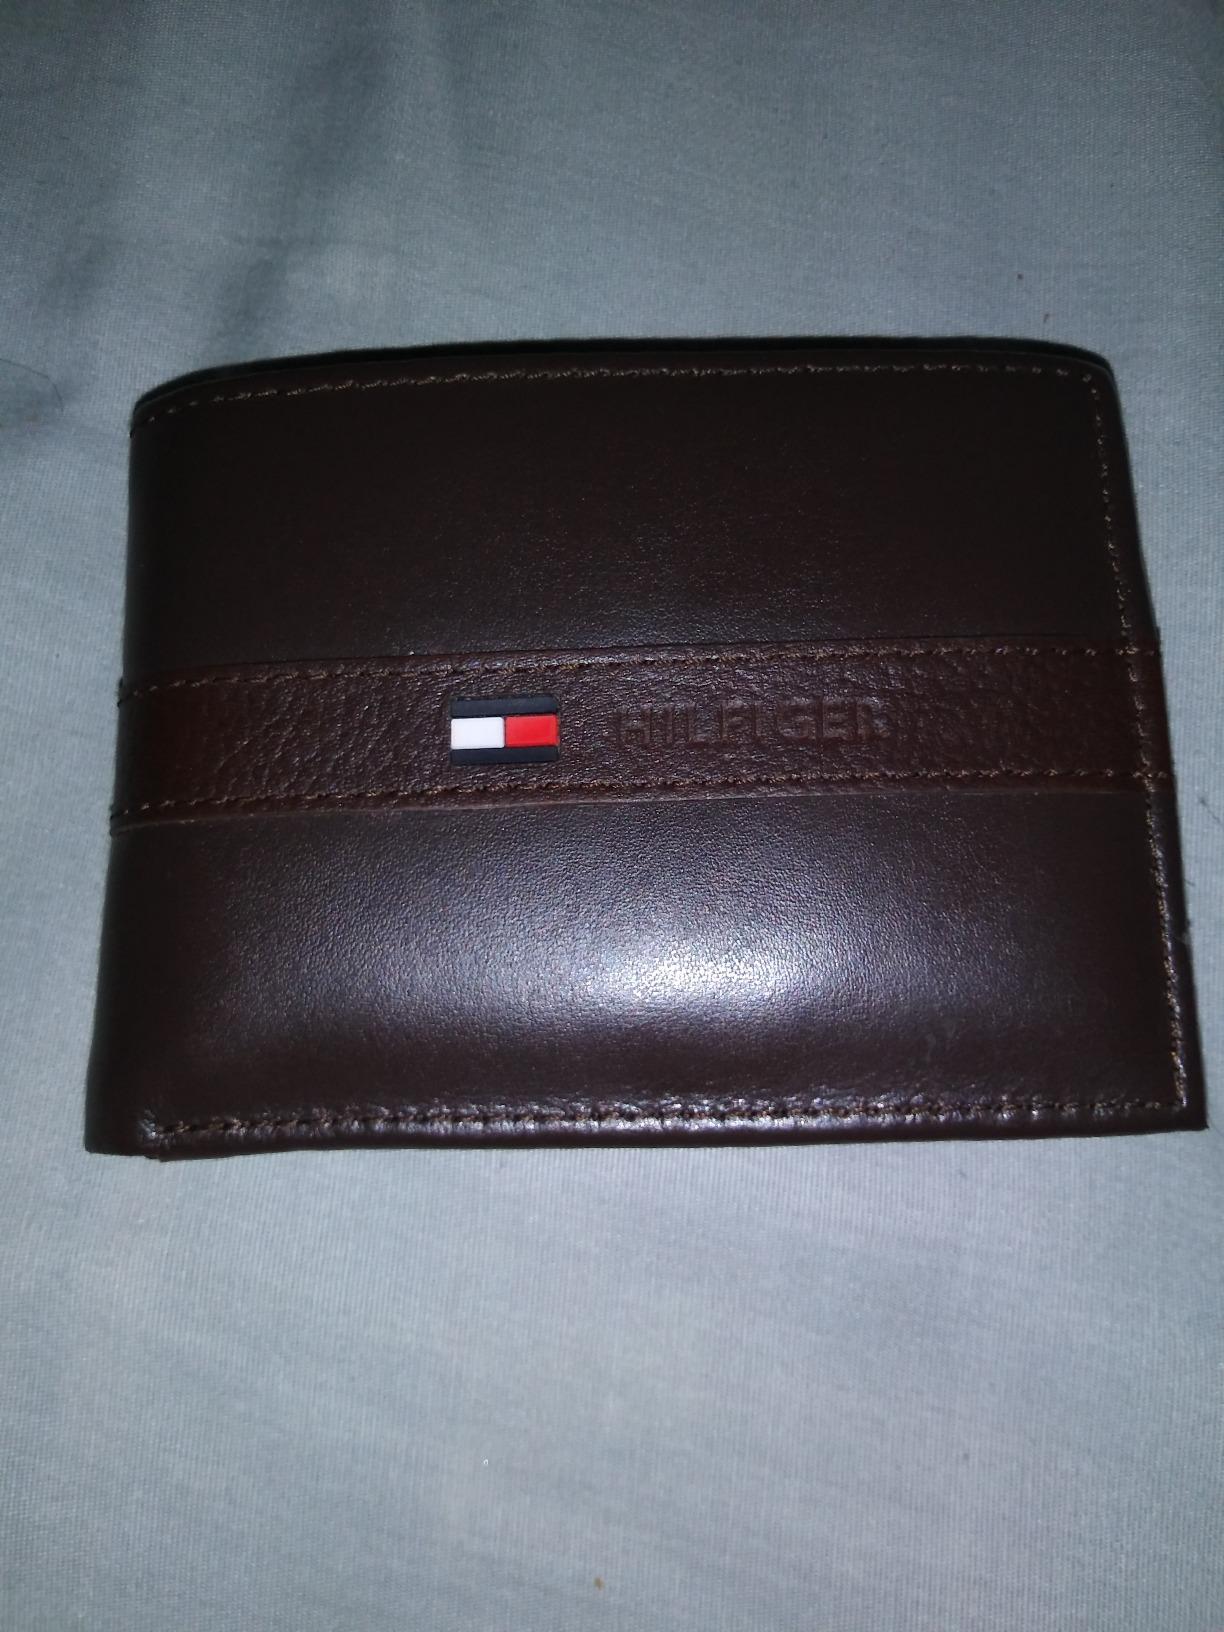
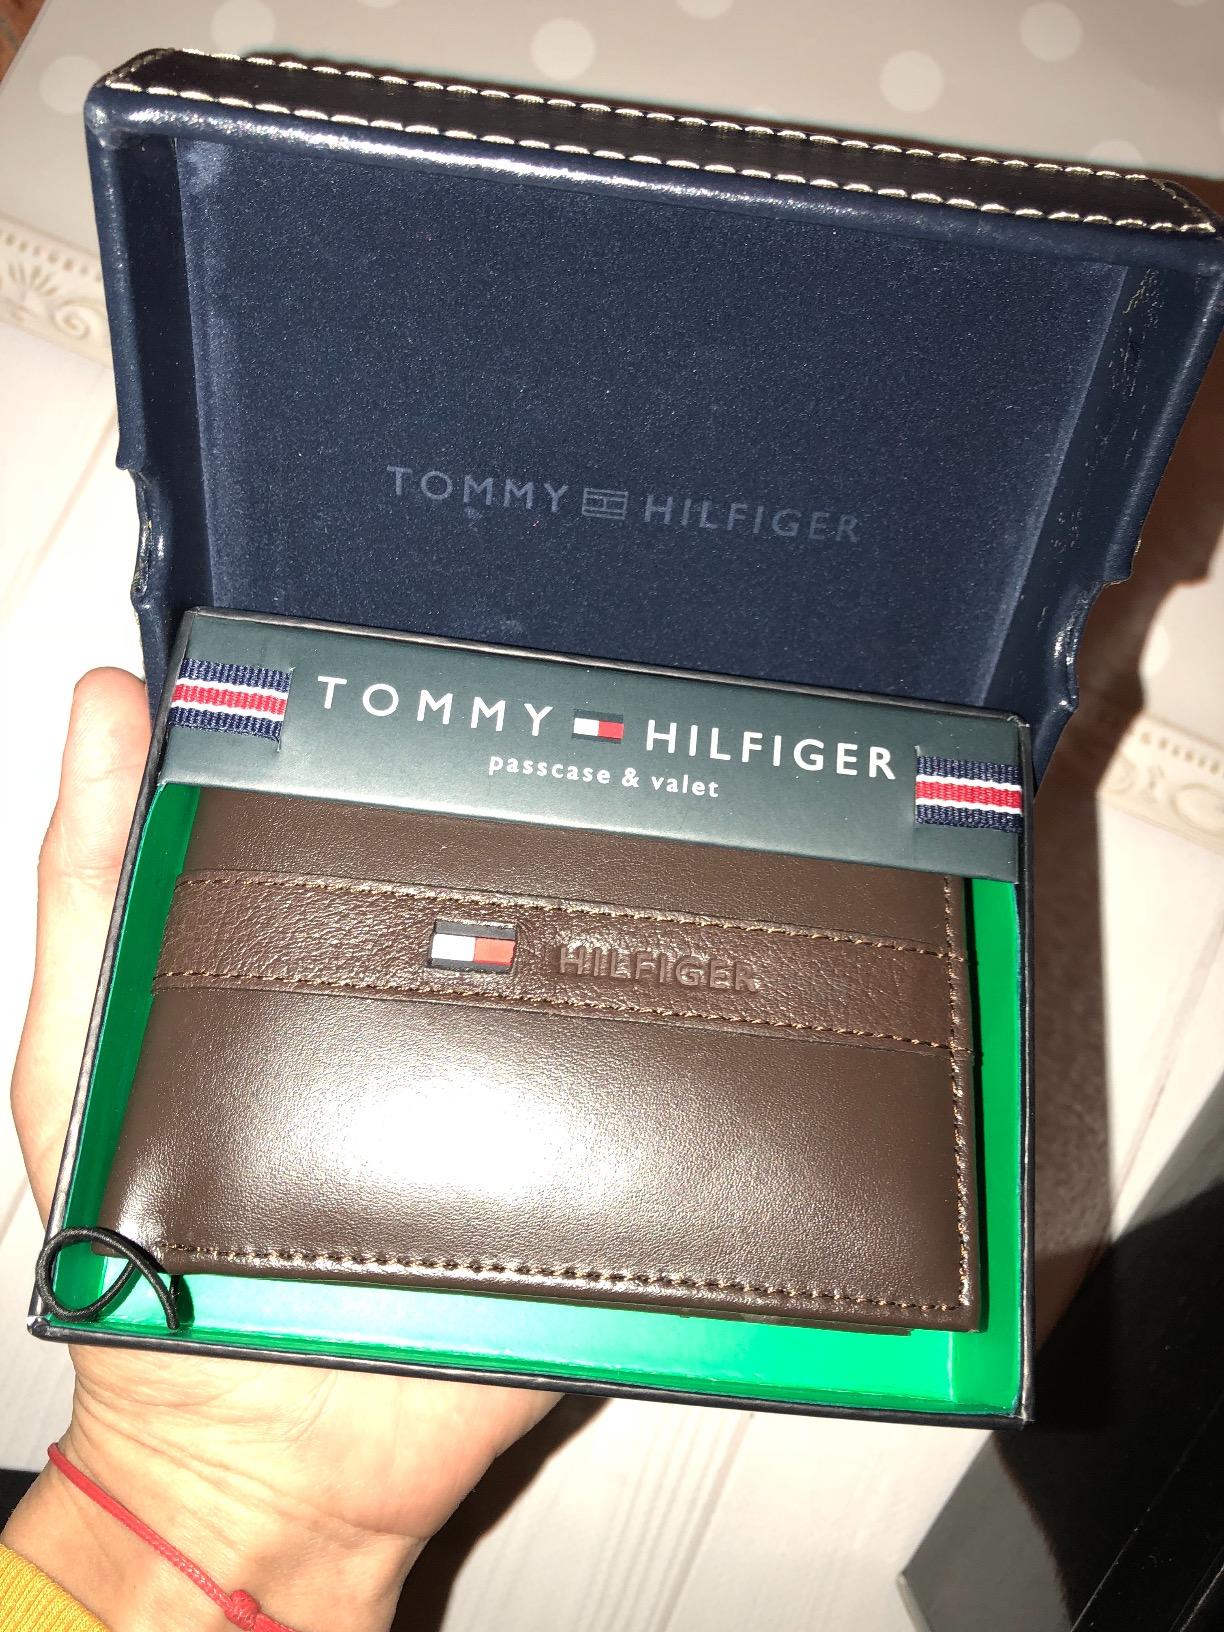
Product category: accessories_wallet
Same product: yes